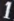
Number: 1